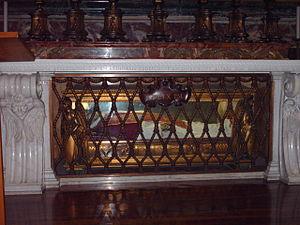
Pie X, né Giuseppe Melchiorre Sarto à Riese en Vénétie le 2 juin 1835 et mort le 20 août 1914 à Rome, fut le 257ᵉ pape de l’Église catholique du 4 août 1903 à sa mort. Il a été béatifié le 3 juin 1951, puis canonisé le 29 mai 1954 : il est donc saint Pie X pour les catholiques.
La nécropole papale de la basilique Saint-Pierre est une immense crypte contenant non seulement des chapelles dédiées à différents saints, mais aussi des tombes de rois, de reines et de papes à partir du Xᵉ siècle. Elle résulte d’une initiative d’Antonio da Sangallo, architecte en chef de la basilique Saint-Pierre, qui décide entre 1538 et 1546 de surélever de 3,2 mètres le pavement de la nef de la basilique pour en augmenter la luminosité. Ce nouveau pavement est alors soutenu par une série de voûtes qui forment des pièces accessibles, les grottes vaticanes, nom que l'on donne aux salles souterraines se trouvant sous la basilique et qui reprennent son plan.